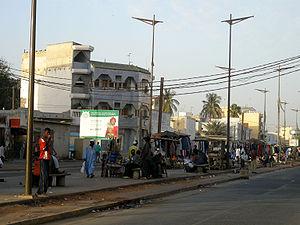
Gueule Tapée-Fass-Colobane est l'une des 19 communes d'arrondissement de la ville de Dakar. Elle fait partie de l'arrondissement de Dakar Plateau.